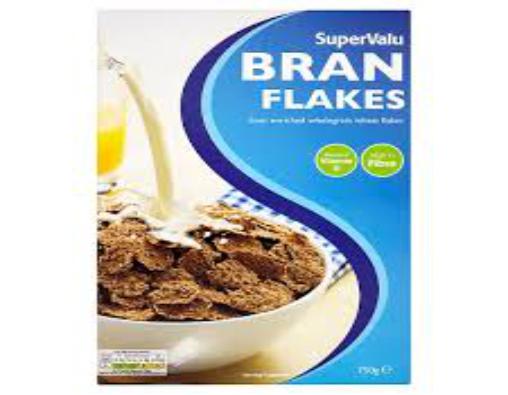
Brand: Bran Flakes
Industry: Food